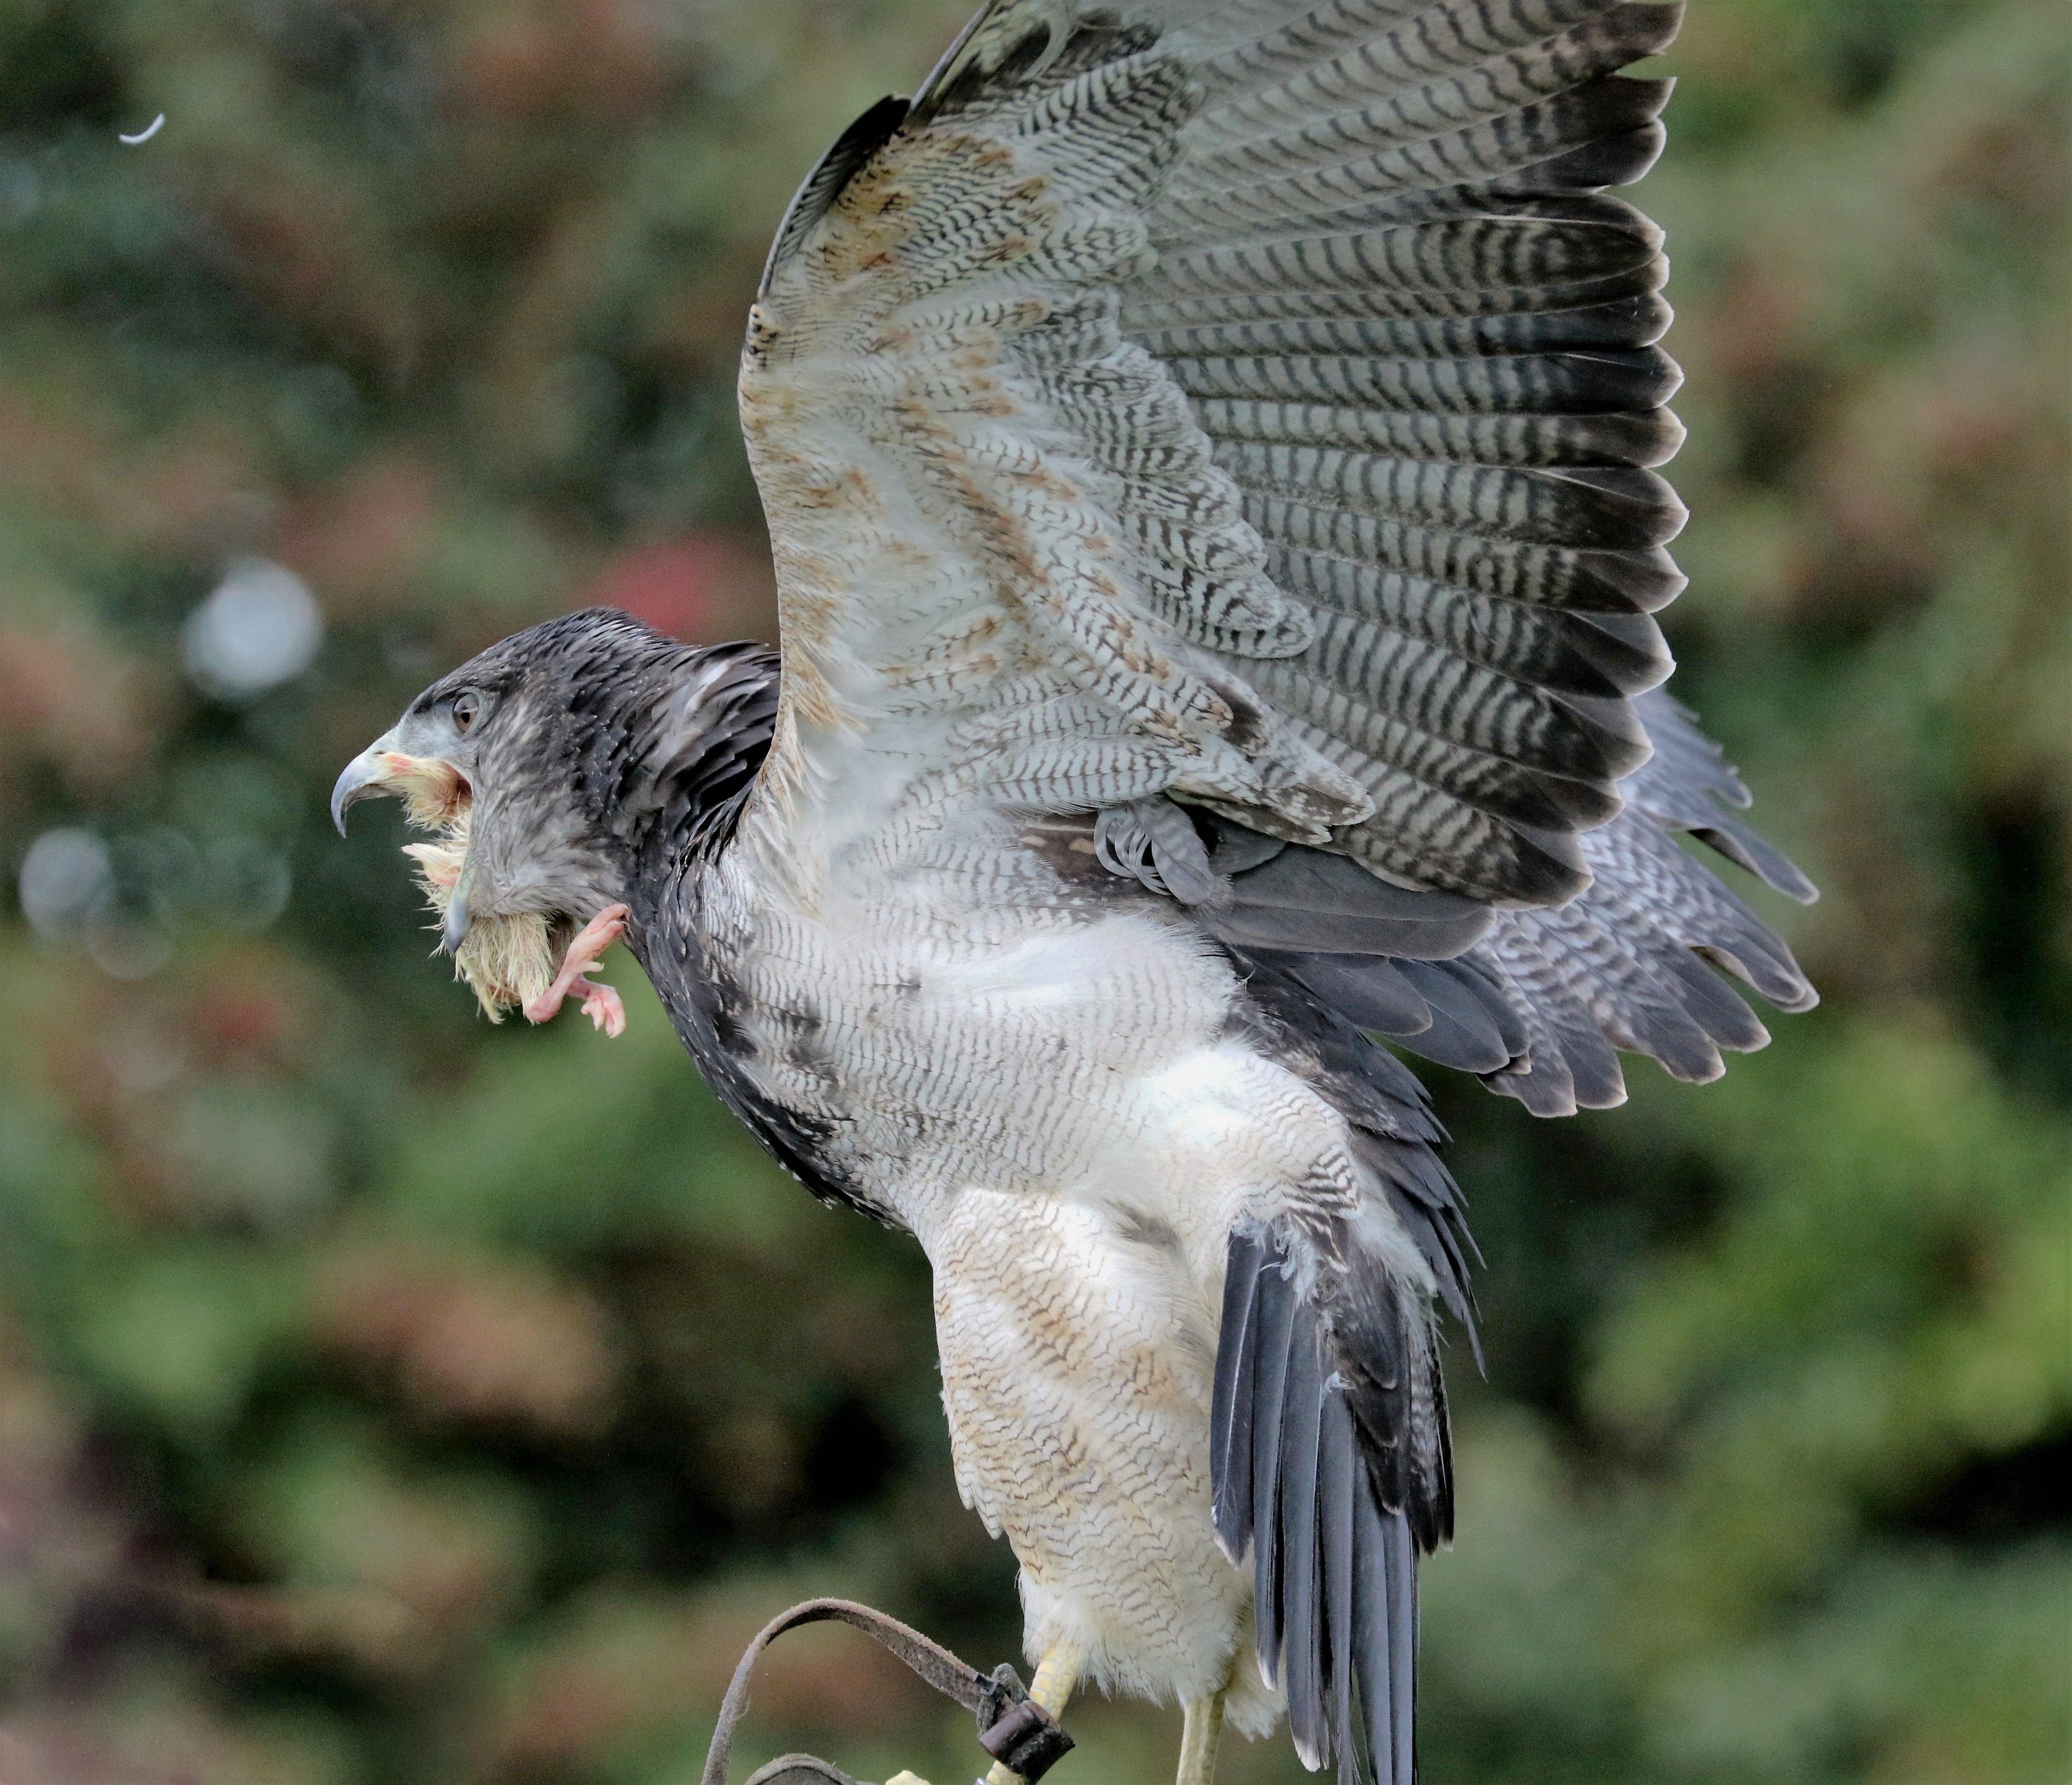
bird, wing, flying, wildlife, beak, flight, eagle, blue, feather, fauna, raptor, bird of prey, vertebrate, falcon, buzzard, falconry, chilean, chilean blue eagle, black chested, buzzard eagle